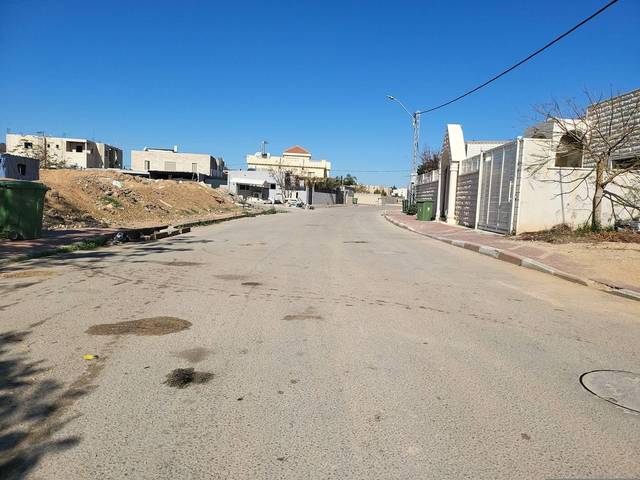
Region: Israel
Coordinates: 31.39, 34.774